James Sample (conductor)

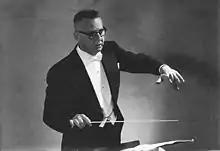
James Sample

James W. Sample (October 8, 1910 – October 7, 1995) was an American conductor.